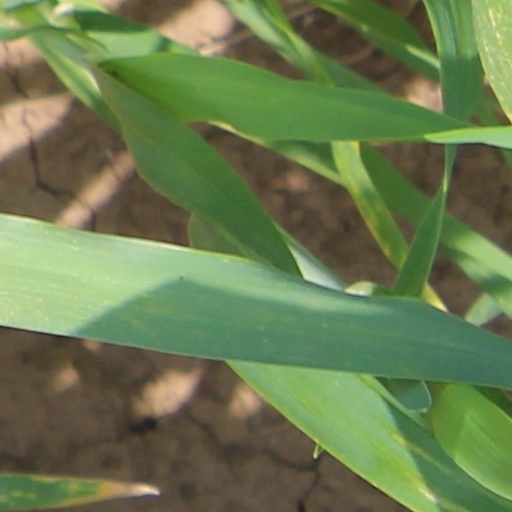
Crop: wheat